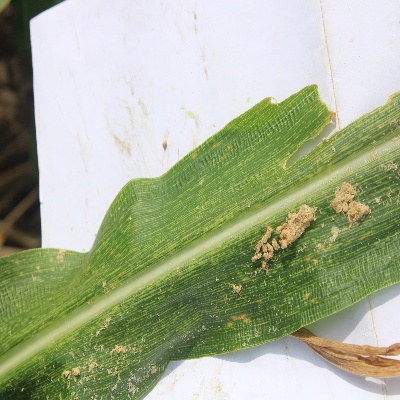
Crop: Maize
Condition: streak virus